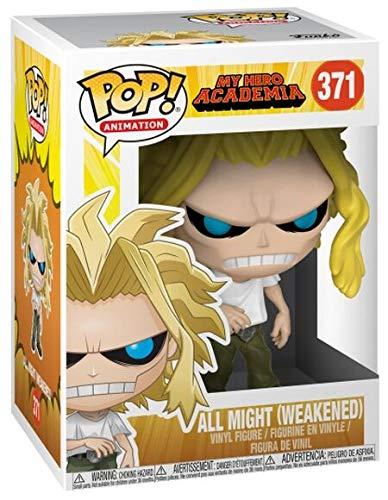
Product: Funko POP! Animation: My Hero Academia - All Might Collectible Figure, Multicolor
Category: Toys & Games | Collectible Toys
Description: From My hero academia, all might Weakened, as a stylized pop vinyl from Funko.
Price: $10.99
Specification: Product Dimensions:         2.5 x 2.5 x 3.8 inches ; 3.52 ounces    |Shipping Weight: 8 ounces (View shipping rates and policies)|ASIN: B07D7SFMF3|Item model number: 32127|    #4628    in Pre-Kindergarten Toys